Southern University

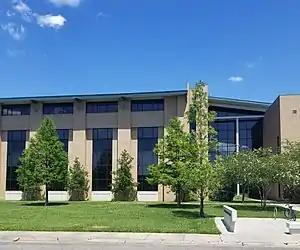
P.B.S. Pinchback Engineering Building.

Lake Kernan flows through the center of the campus and the Mississippi River forms its western boundary. Since 1960, buildings containing more than of floor area have been constructed. The campus is often affectionately referred to as "The Bluff".